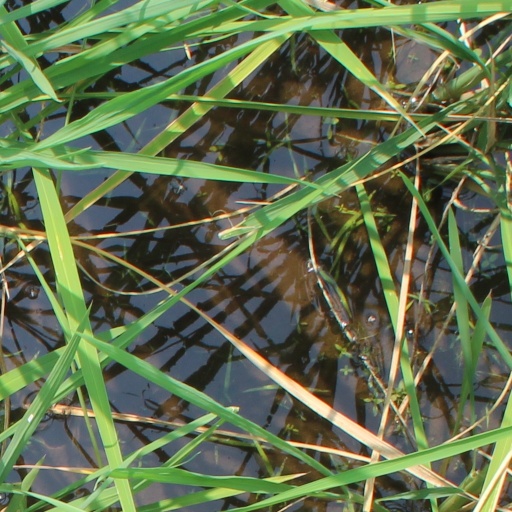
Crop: rice